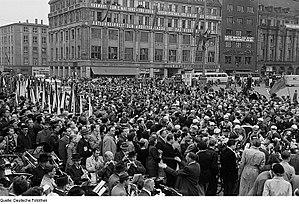
La 5ᵉ Course de la Paix, compétition cycliste disputée chaque printemps depuis 1948 part de Varsovie le 30 avril 1952. Elle se termine à Prague le 13 mai, après 2 135 kilomètres d'un itinéraire incluant pour la première fois, les routes de la RDA.